Lomonosov diamond mine

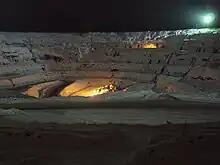

The Lomonosov mine is one of the largest diamond mines in Russia and in the world. The mine is located in the north-western part of the country in the Arkhangelsk Oblast. The mine has estimated reserves of 220 million carats of diamonds and an annual production capacity of 2 million carats.